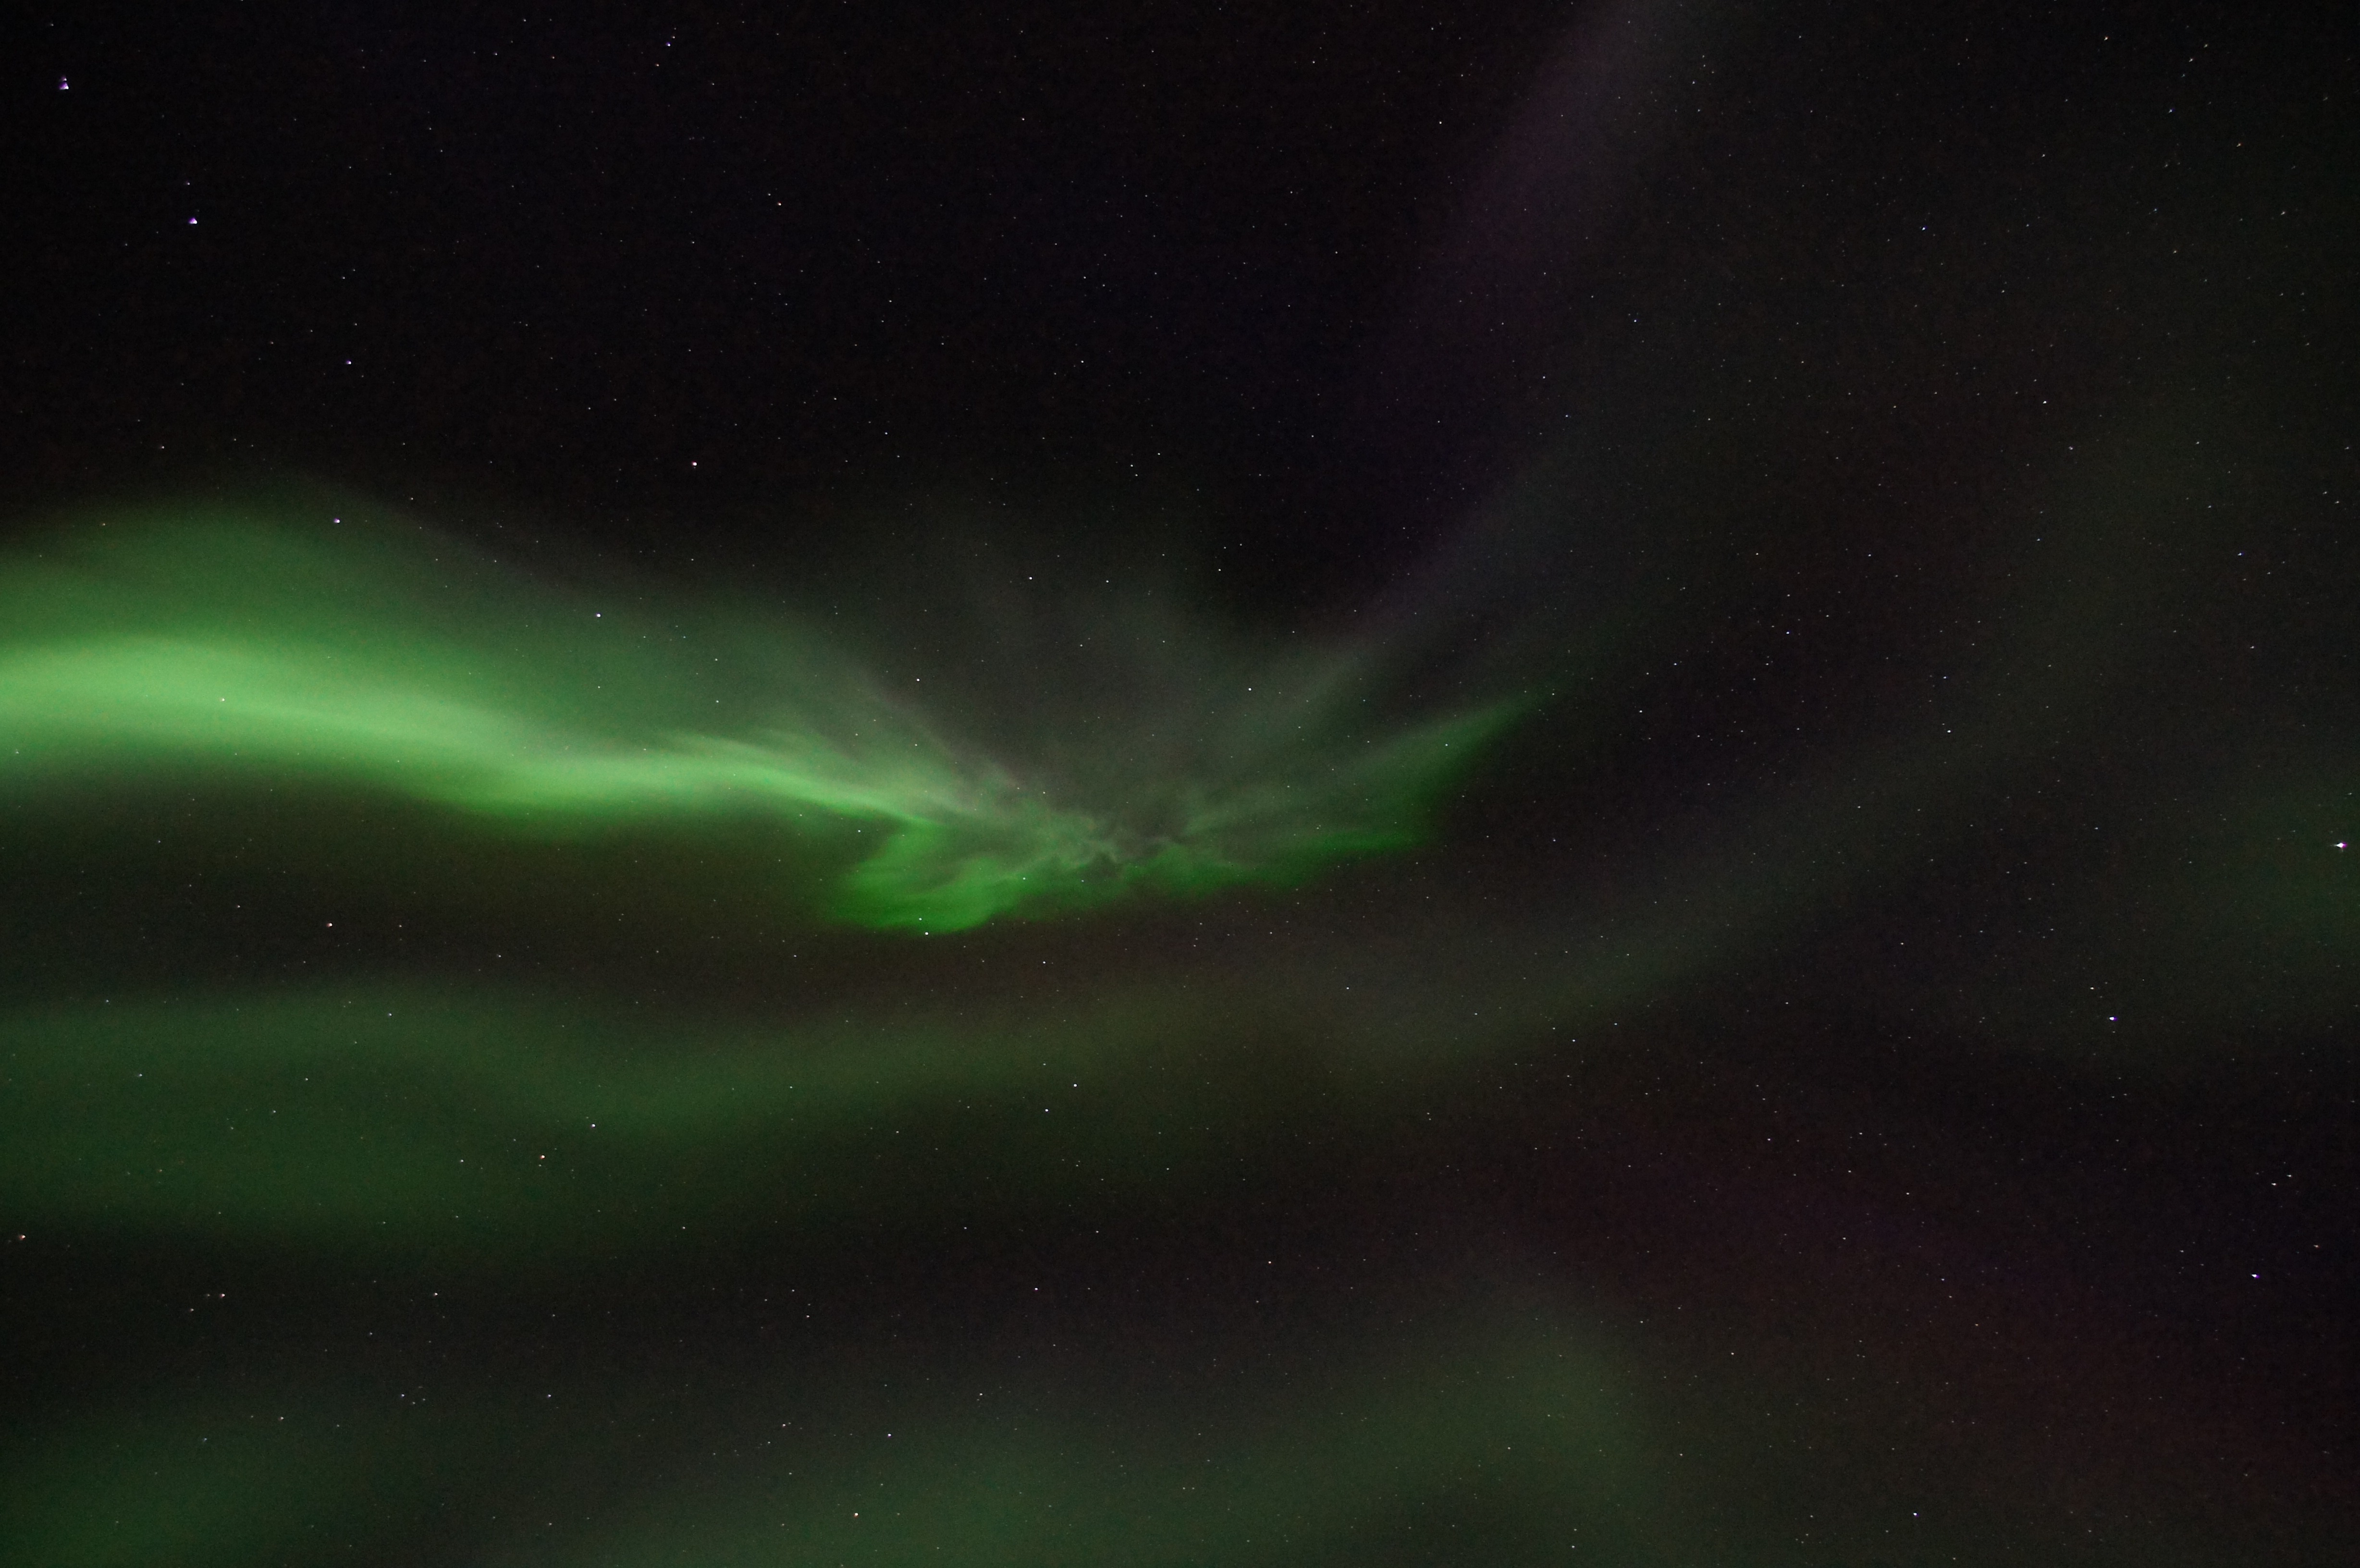
light, atmosphere, green, aurora, aurora borealis, northern lights, electrons, light phenomenon, solar wind